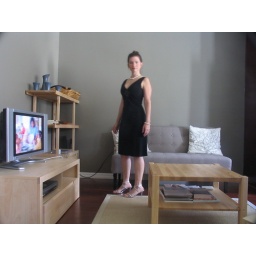
me in a black dress